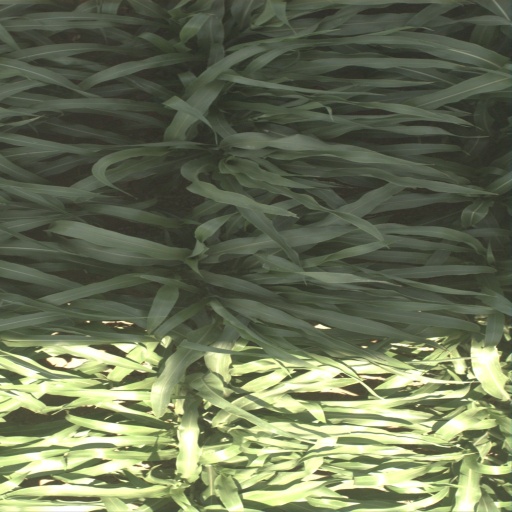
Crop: sorghum